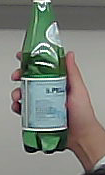
Product: sanpellegrino_water